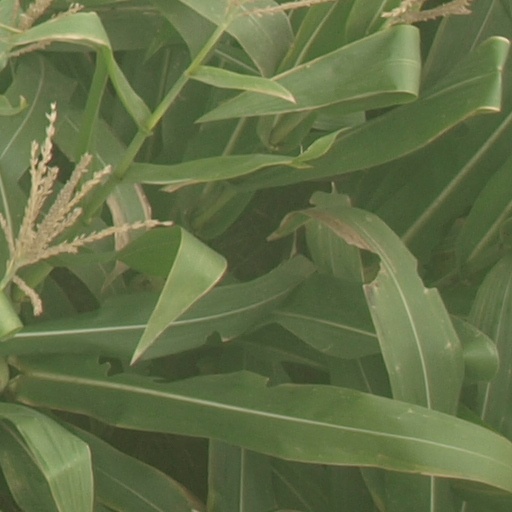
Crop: maize; corn